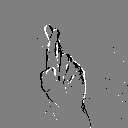
ASL letter: r